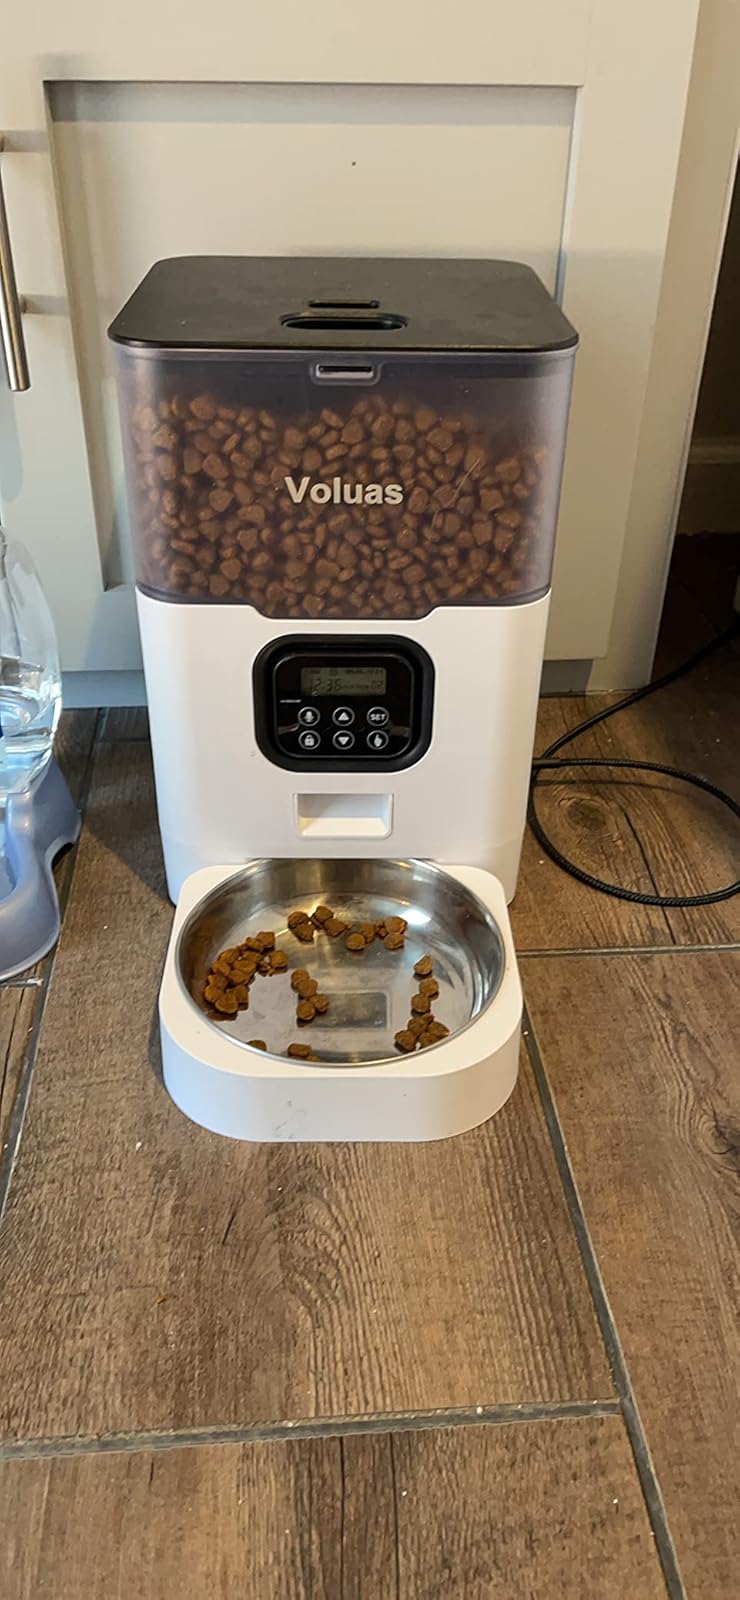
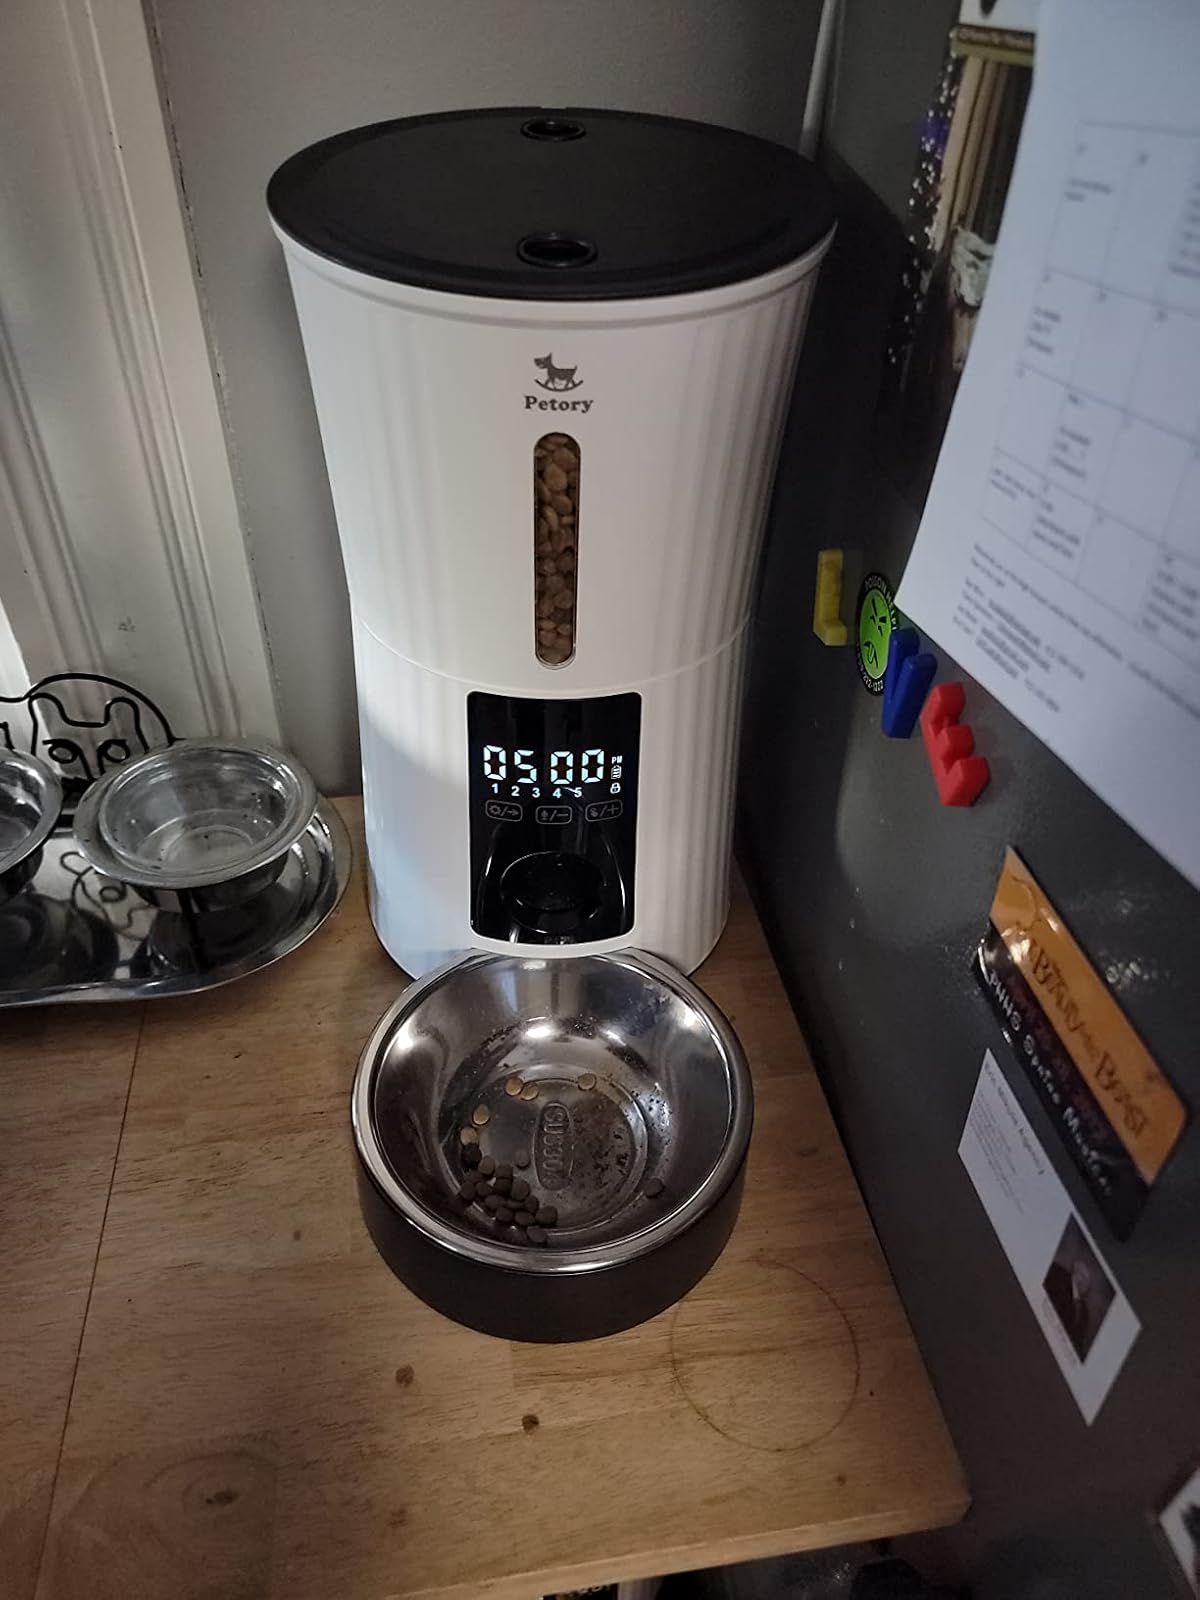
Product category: items_feeder
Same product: no